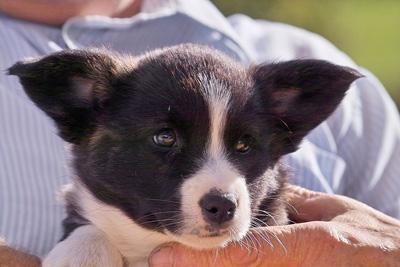
Cardigan